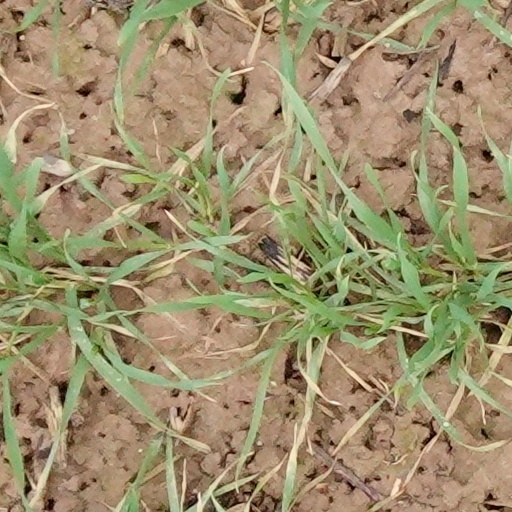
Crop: wheat